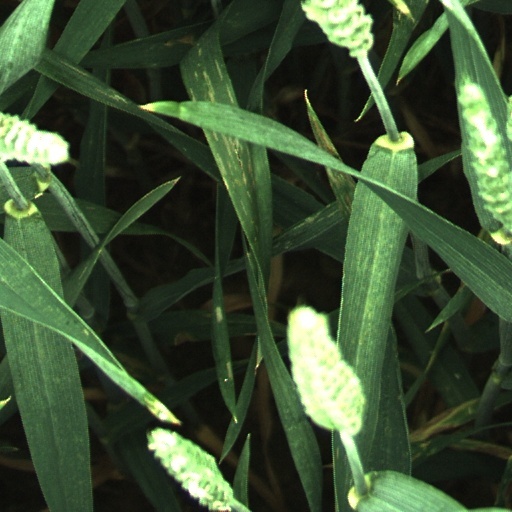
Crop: wheat